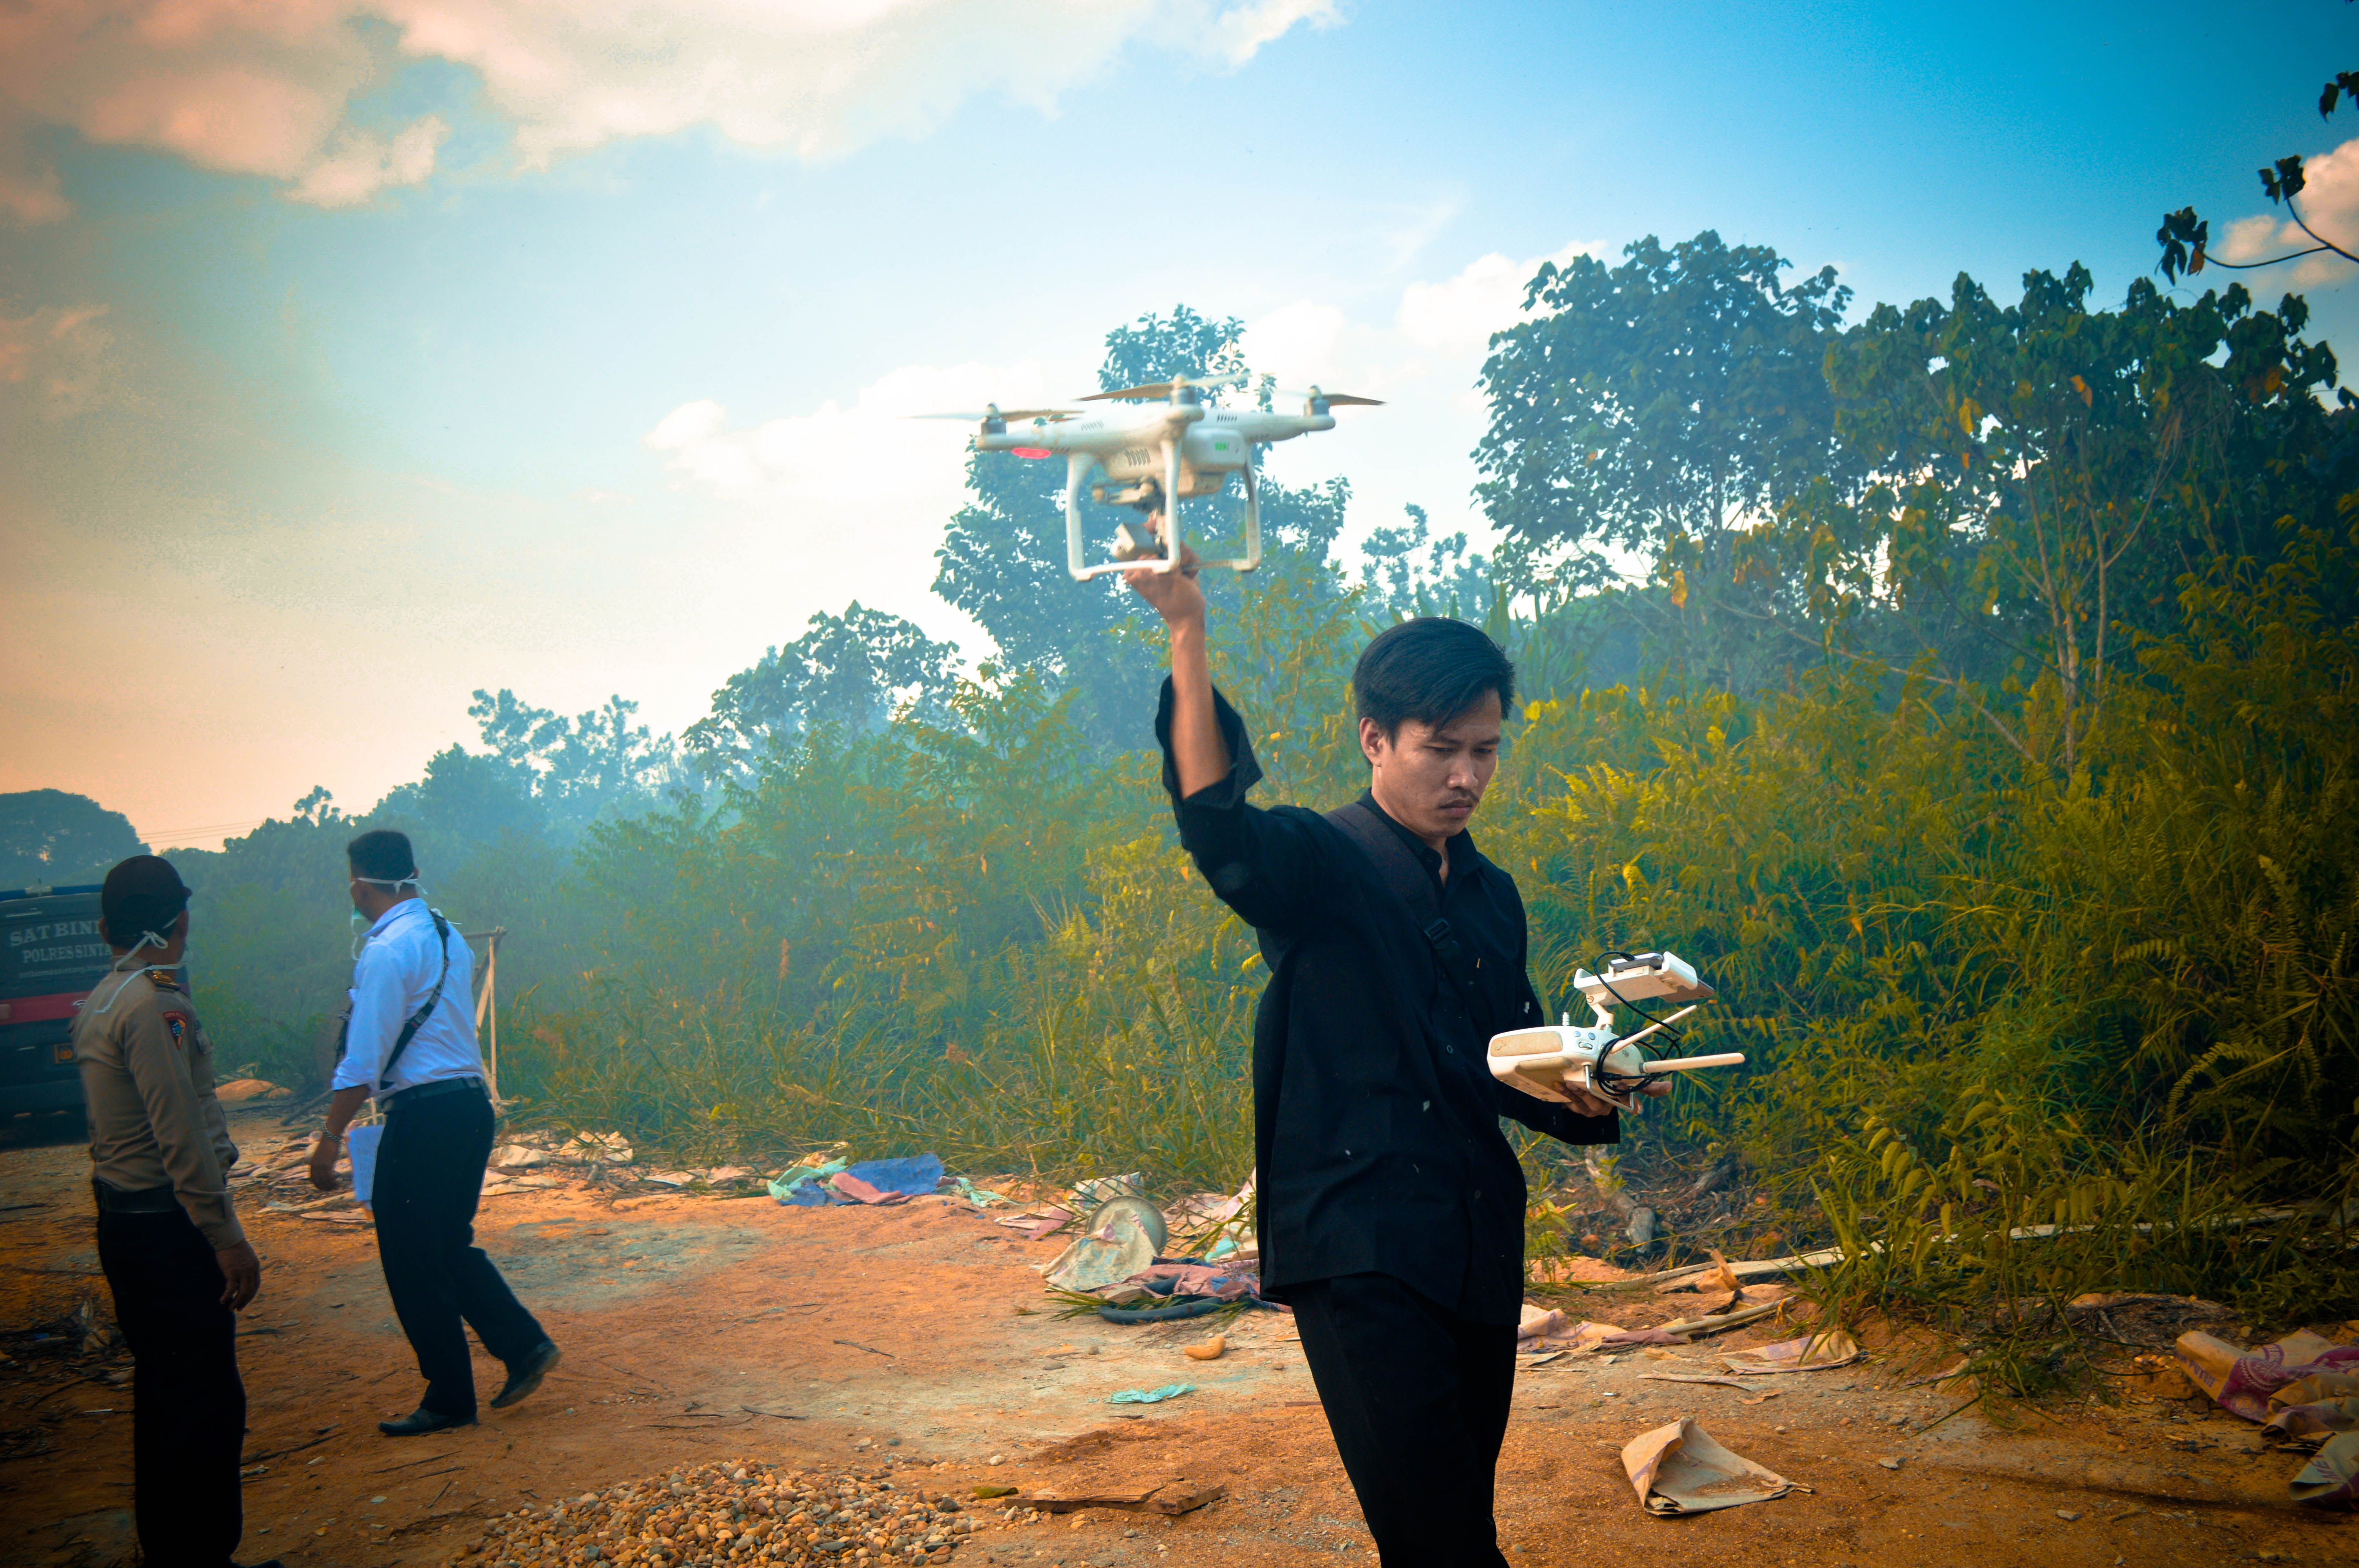
filcomstudio, drone, dronephotography, streetphotographe, indonesia, sintang, ronidarmanto, yobbyrony, fire, sky, fun, cloud, photography, sunlight, tree, happy, mountain, smile, leisure, plant, tourism